Career of Lionel Messi

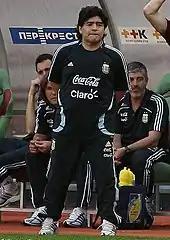
Messi and Argentina would be managed from 2008 to the 2010 FIFA World Cup by compatriot Diego Maradona.

Messi scored his first goal of the season with a free kick in a 4–0 home win over Sevilla on 6 October; this was his 420th goal in La Liga, which saw him break Cristiano Ronaldo's record of 419 goals scored in Europe's top five leagues. On 23 October, Messi scored his first Champions League goal of the season in a 2–1 away win over Slavia Prague, becoming the first player to score in 15 consecutive Champions League seasons (excluding qualifying rounds). On 29 October, Messi scored two goals in a 5–1 home win over Real Valladolid in La Liga; his first goal – a set piece from 35 yards – was the 50th free kick of his career. His goals (608) also saw him overtake Cristiano Ronaldo's senior goal tally (606) at club level. On 9 November, Messi scored three goals (including two free kicks) in a 4–1 home win against Celta Vigo. This was his 34th hat-trick in La Liga, equalling Cristiano Ronaldo's Spanish top-flight record. On 27 November, Messi made his 700th appearance for Barcelona in a UCL match against Borussia Dortmund, scoring one goal and assisting two more in a 3–1 home win. His goal against Dortmund allowed him to break Raúl and Cristiano Ronaldo's shared record of the most sides scored against in the competition (34). On 2 December, Messi was awarded a record-breaking sixth Ballon d'Or. On 7 December, Messi scored his record-breaking 35th hat-trick in La Liga with three goals in Barcelona's 5–2 home win over Mallorca.